Early modern warfare

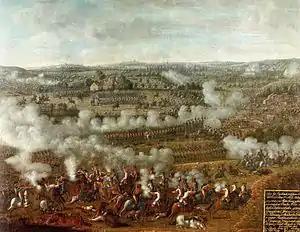
The Battle of Rossbach in Saxony during the Seven Years' War

The indecisive nature of conflict meant wars were long and endemic. Conflicts stretched on for decades and many states spent more years at war than they did at peace. The Spanish attempt to reconquer the Netherlands after the Dutch Revolt became bogged down in endless siege warfare. The expense caused the Spanish monarchy to declare bankruptcy several times, beginning in 1577.